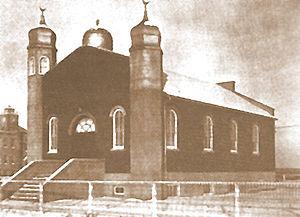
La mosquée Al-Rashid se trouve à Edmonton, au Canada. Ouverte en 1938, il s'agit de la première mosquée construite dans le pays et la troisième d'Amérique du Nord, après celle de Ross en 1929 et la Mother Mosque of America à Cedar Rapids en 1934.
Cet article présente la liste de mosquées du Canada.